Sébastien Dewaest

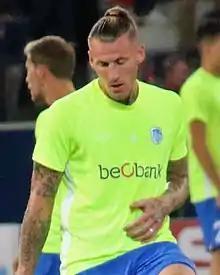
Dewaest with Genk in 2019

Sébastien Dewaest (born 27 May 1991) is a Belgian professional footballer who plays as centre-back for Challenger Pro League club Francs Borains.